Hartman Building and Theater

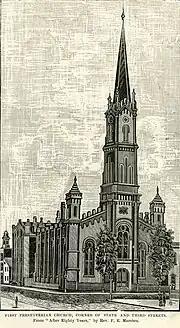
First Presbyterian Church, published 1892

The site was home to the First Presbyterian Church, built in 1830. Remodeled in 1850 and 1859; in the latter year it gained a tall tower and even taller spire, becoming by design the "tallest church west of the Alleghenies", and it was considered the grandest church in the city at one point, and a landmark for the city for many years. The building was the first Columbus home of the YMCA, and was an important meeting site, including holding a reception for former U.S. president John Quincy Adams. The church abandoned the building in 1900, moving to 1191 Bryden Road. The organization began renting out the building, where it served the Hayden Tile and Mantle Co. as a display room, and later the "Columbus Press-Post", which itself abandoned the building in 1907. The vacant building was demolished in August 1910 by contractor Henry Lauer.